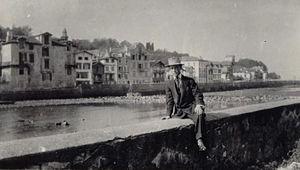
Maurice Ravel sur les bords de la Nivelle dans sa ville natale de Ciboure, Pyrénées-Atlantiques.